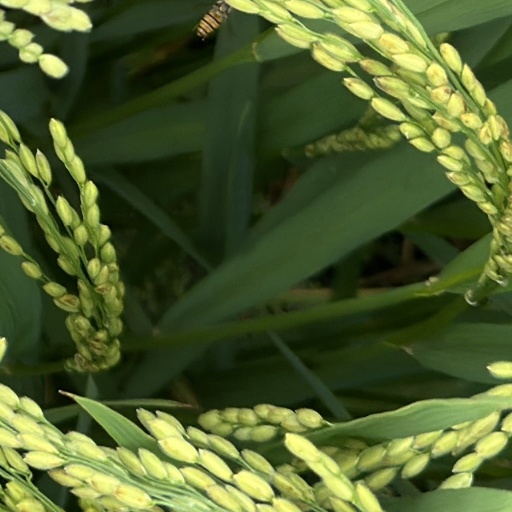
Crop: rice